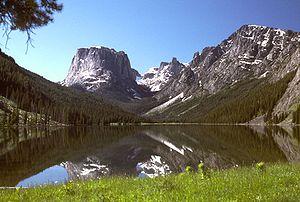
La chaîne de Wind River est une chaîne de montagnes des Rocheuses située dans l’Ouest du Wyoming aux États-Unis. Elle s’étend sur environ 160 km dans une direction NO-SE. Le Continental Divide suit les crêtes de la chaîne montagneuse dont le point culminant se nomme pic Gannett et qui constitue le point culminant du Wyoming. Il existe plus de trente sommets dont l’altitude avoisine ou dépasse les 4 000 mètres. Les montagnes appartiennent en partie au domaine propre à deux forêts nationales américaines comportant trois réserves sauvages. Il s’agit de la forêt nationale de Shoshone et de la forêt nationale de Bridger-Teton. Ces forêts font elles-mêmes partie intégrante du Greater Yellowstone Ecosystem. Une partie des montagnes appartient aussi à la réserve indienne de Wind River.